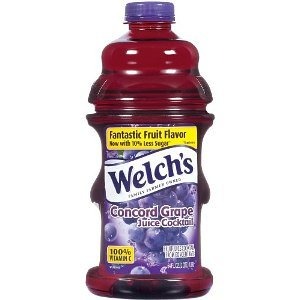
Item Name: Welch's Fruit Juice Cocktail, 64 OZ (Pack of 6)
Value: 384.0
Unit: Fl Oz

Price: 12.44